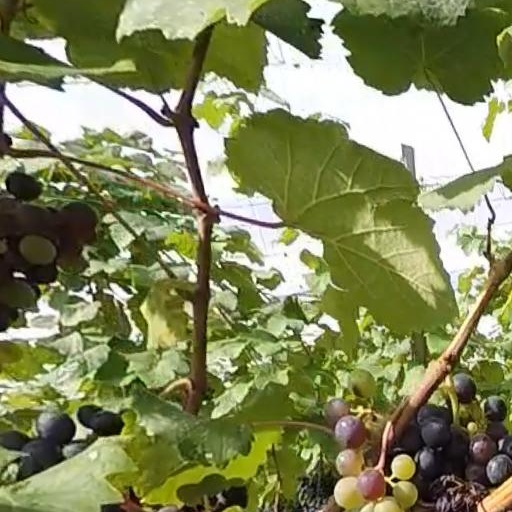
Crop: grape